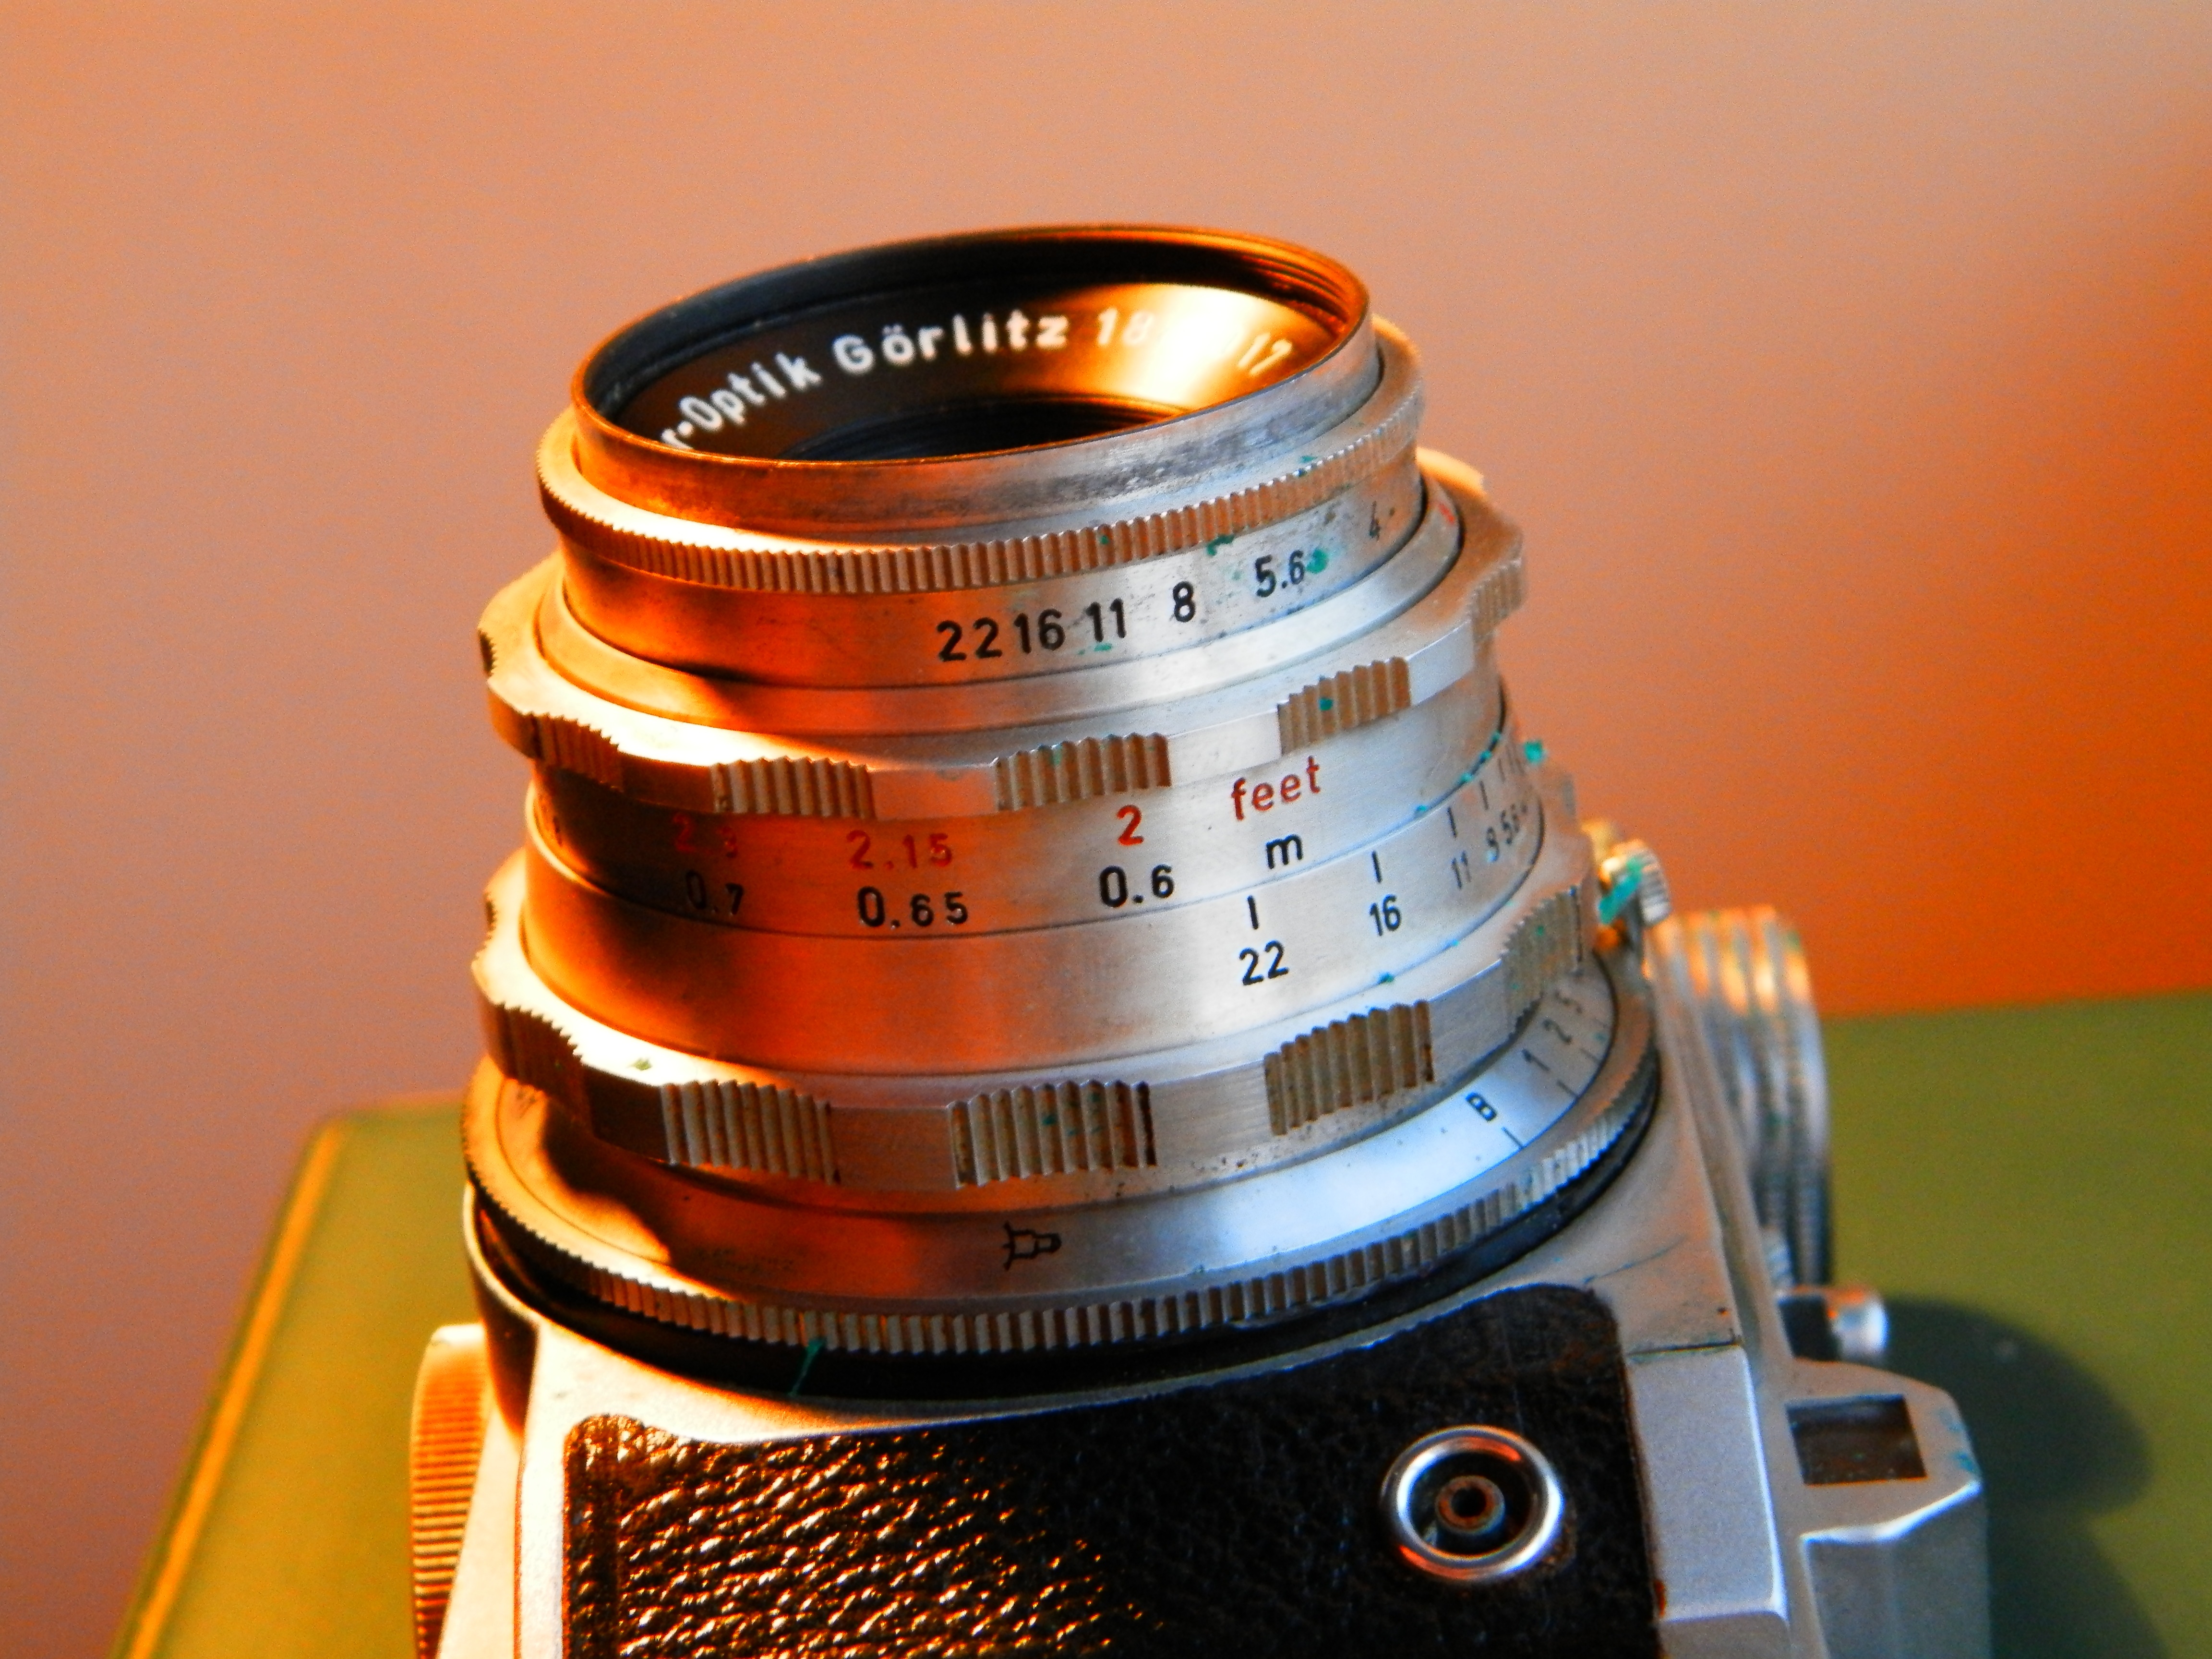
camera, lens, product, camera lens, cameras, cameras optics